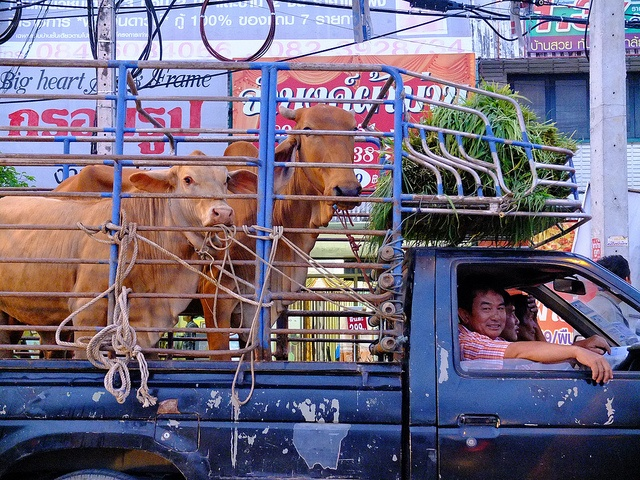
Two cows in a cage in the bed of a blue truck.
two cows in the back of a truck driving on a street
A blue truck with two cows sitting in it's flat bed.
A pickup truck with caged up cows in the back.
an image of a truck that is driving down the street